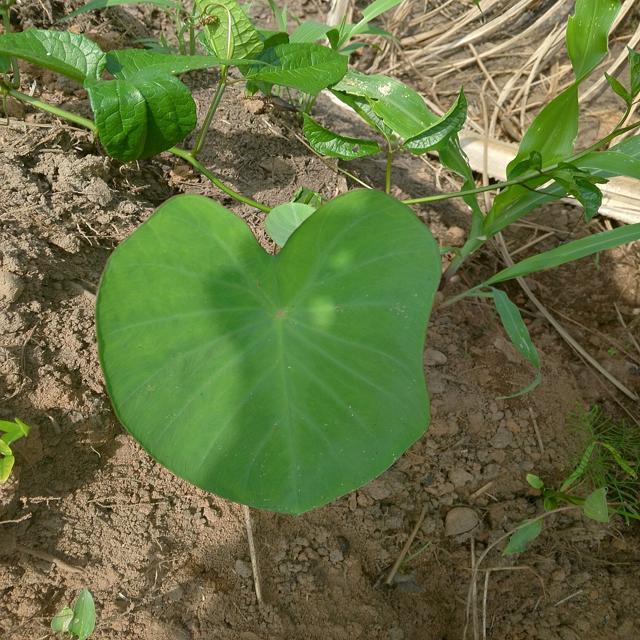
Label: Early_Blight